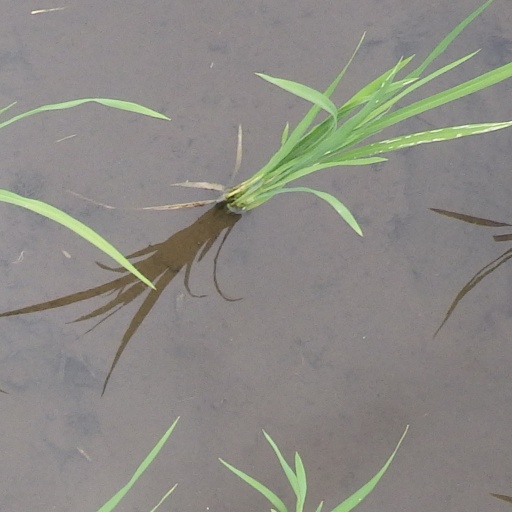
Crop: rice